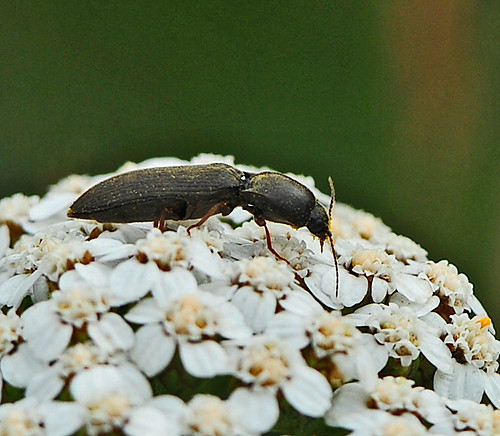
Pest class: clickbeetles_wireworms